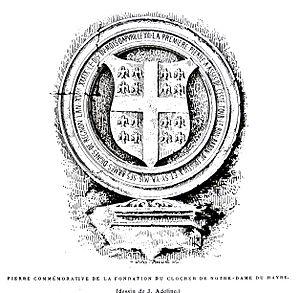
Première pierre de la tour de la cathédrale
La cathédrale Notre-Dame du Havre ou cathédrale Notre-Dame-de-Grâce est la principale église de la ville et le siège du diocèse du Havre. Après la succession de plusieurs édifices très modestes, l'actuelle église fut édifiée pour l'essentiel du dernier quart du XVIᵉ siècle jusqu'au deuxième quart du XVIIᵉ siècle. Elle mêle différents styles architecturaux, notamment le flamboyant, le style Renaissance, le baroque et le classique.